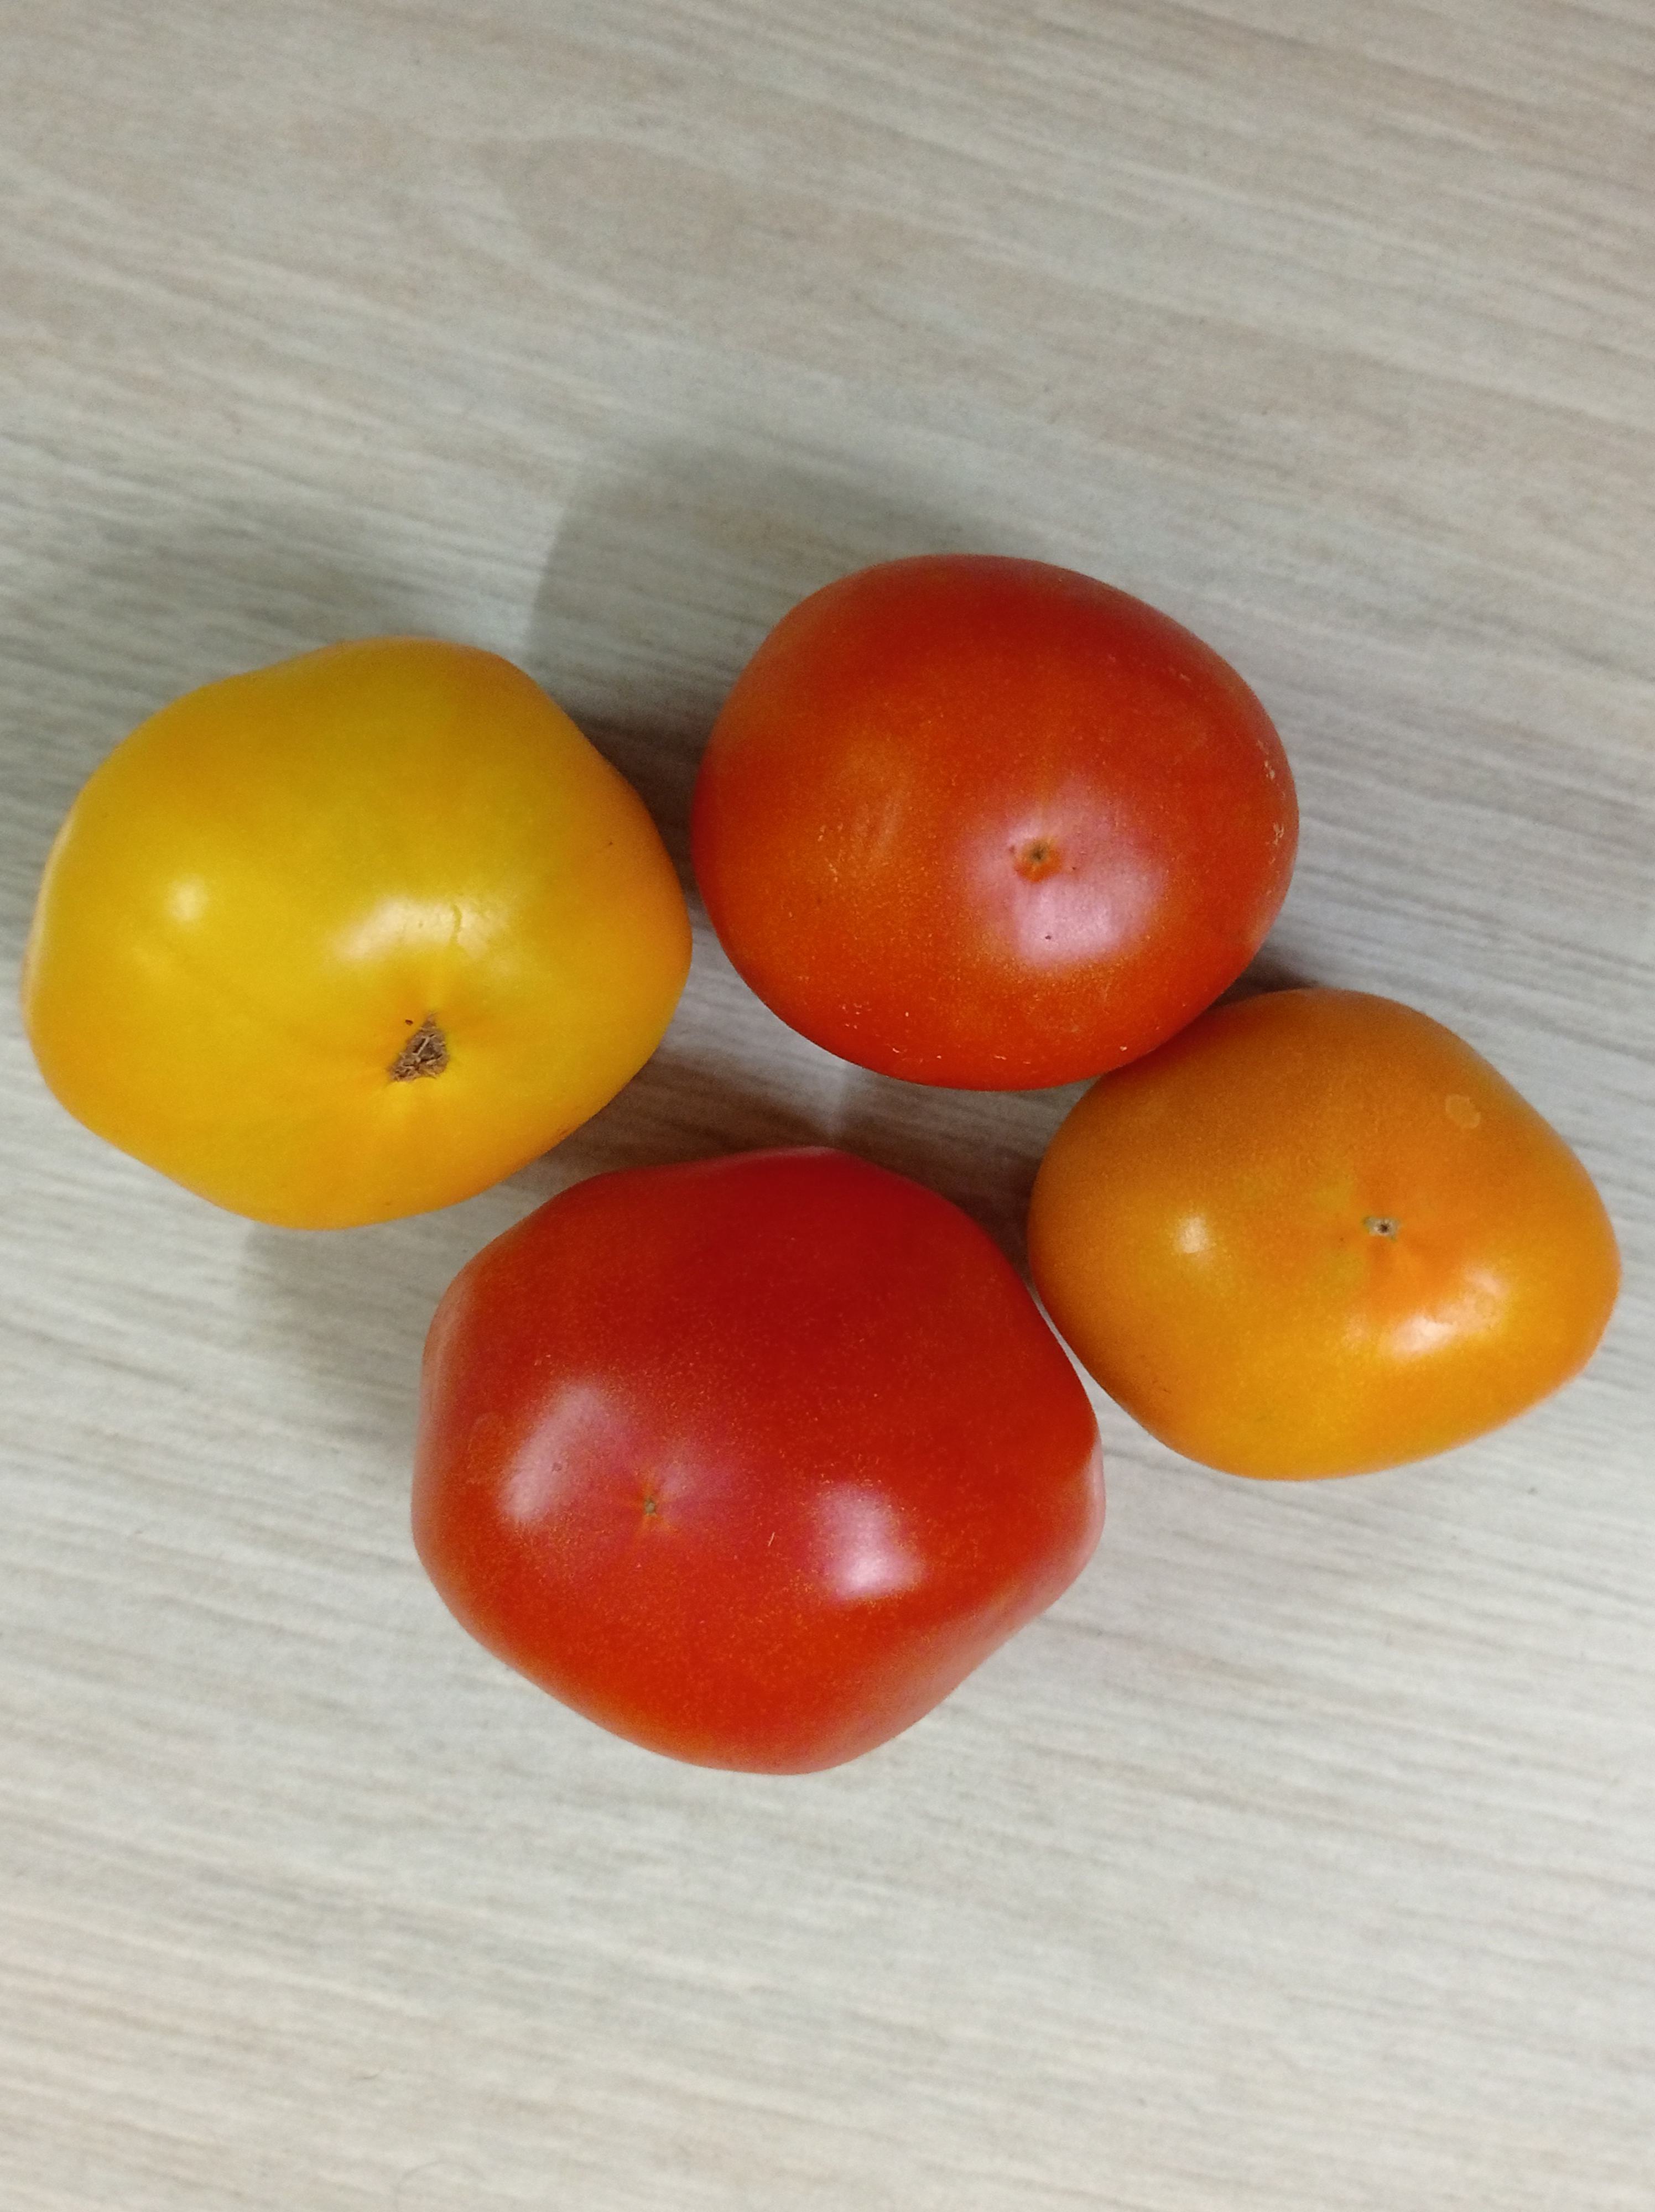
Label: Fresh